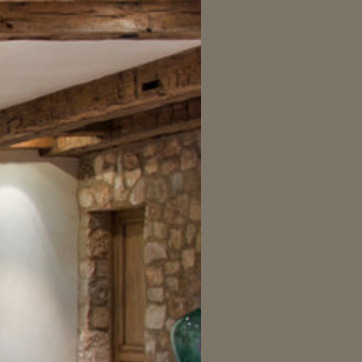
Material: stone